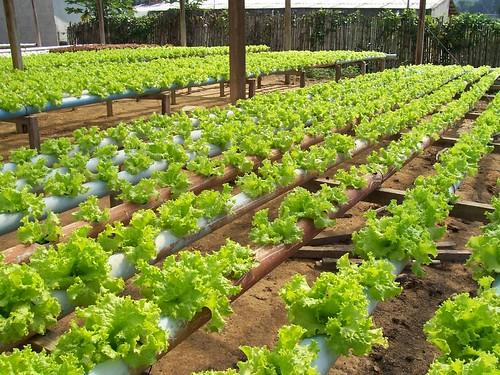
Ulimaji wa kisasa wa mboga za majani pasipo kutumia udongo, bali mboga hizo hukua kutoka kwenye matundu madogo ya mabomba marefu ya rangi nyeupe ndani yake mizizi ikiwa inadumbukizwa kwenye maji yenye dawa pamoja na virutubisho muhimu, vinavyosaidia mboga hizo kukua.